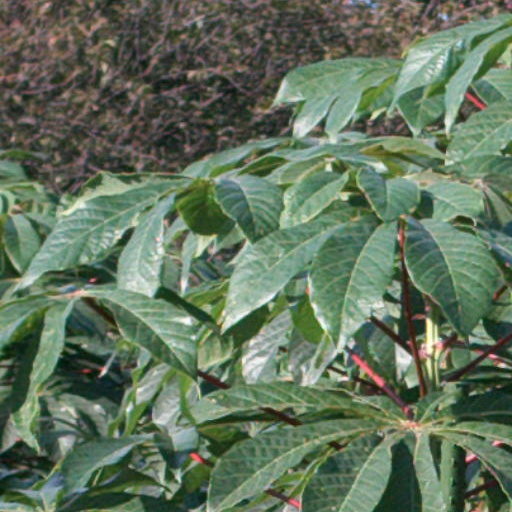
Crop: cassava